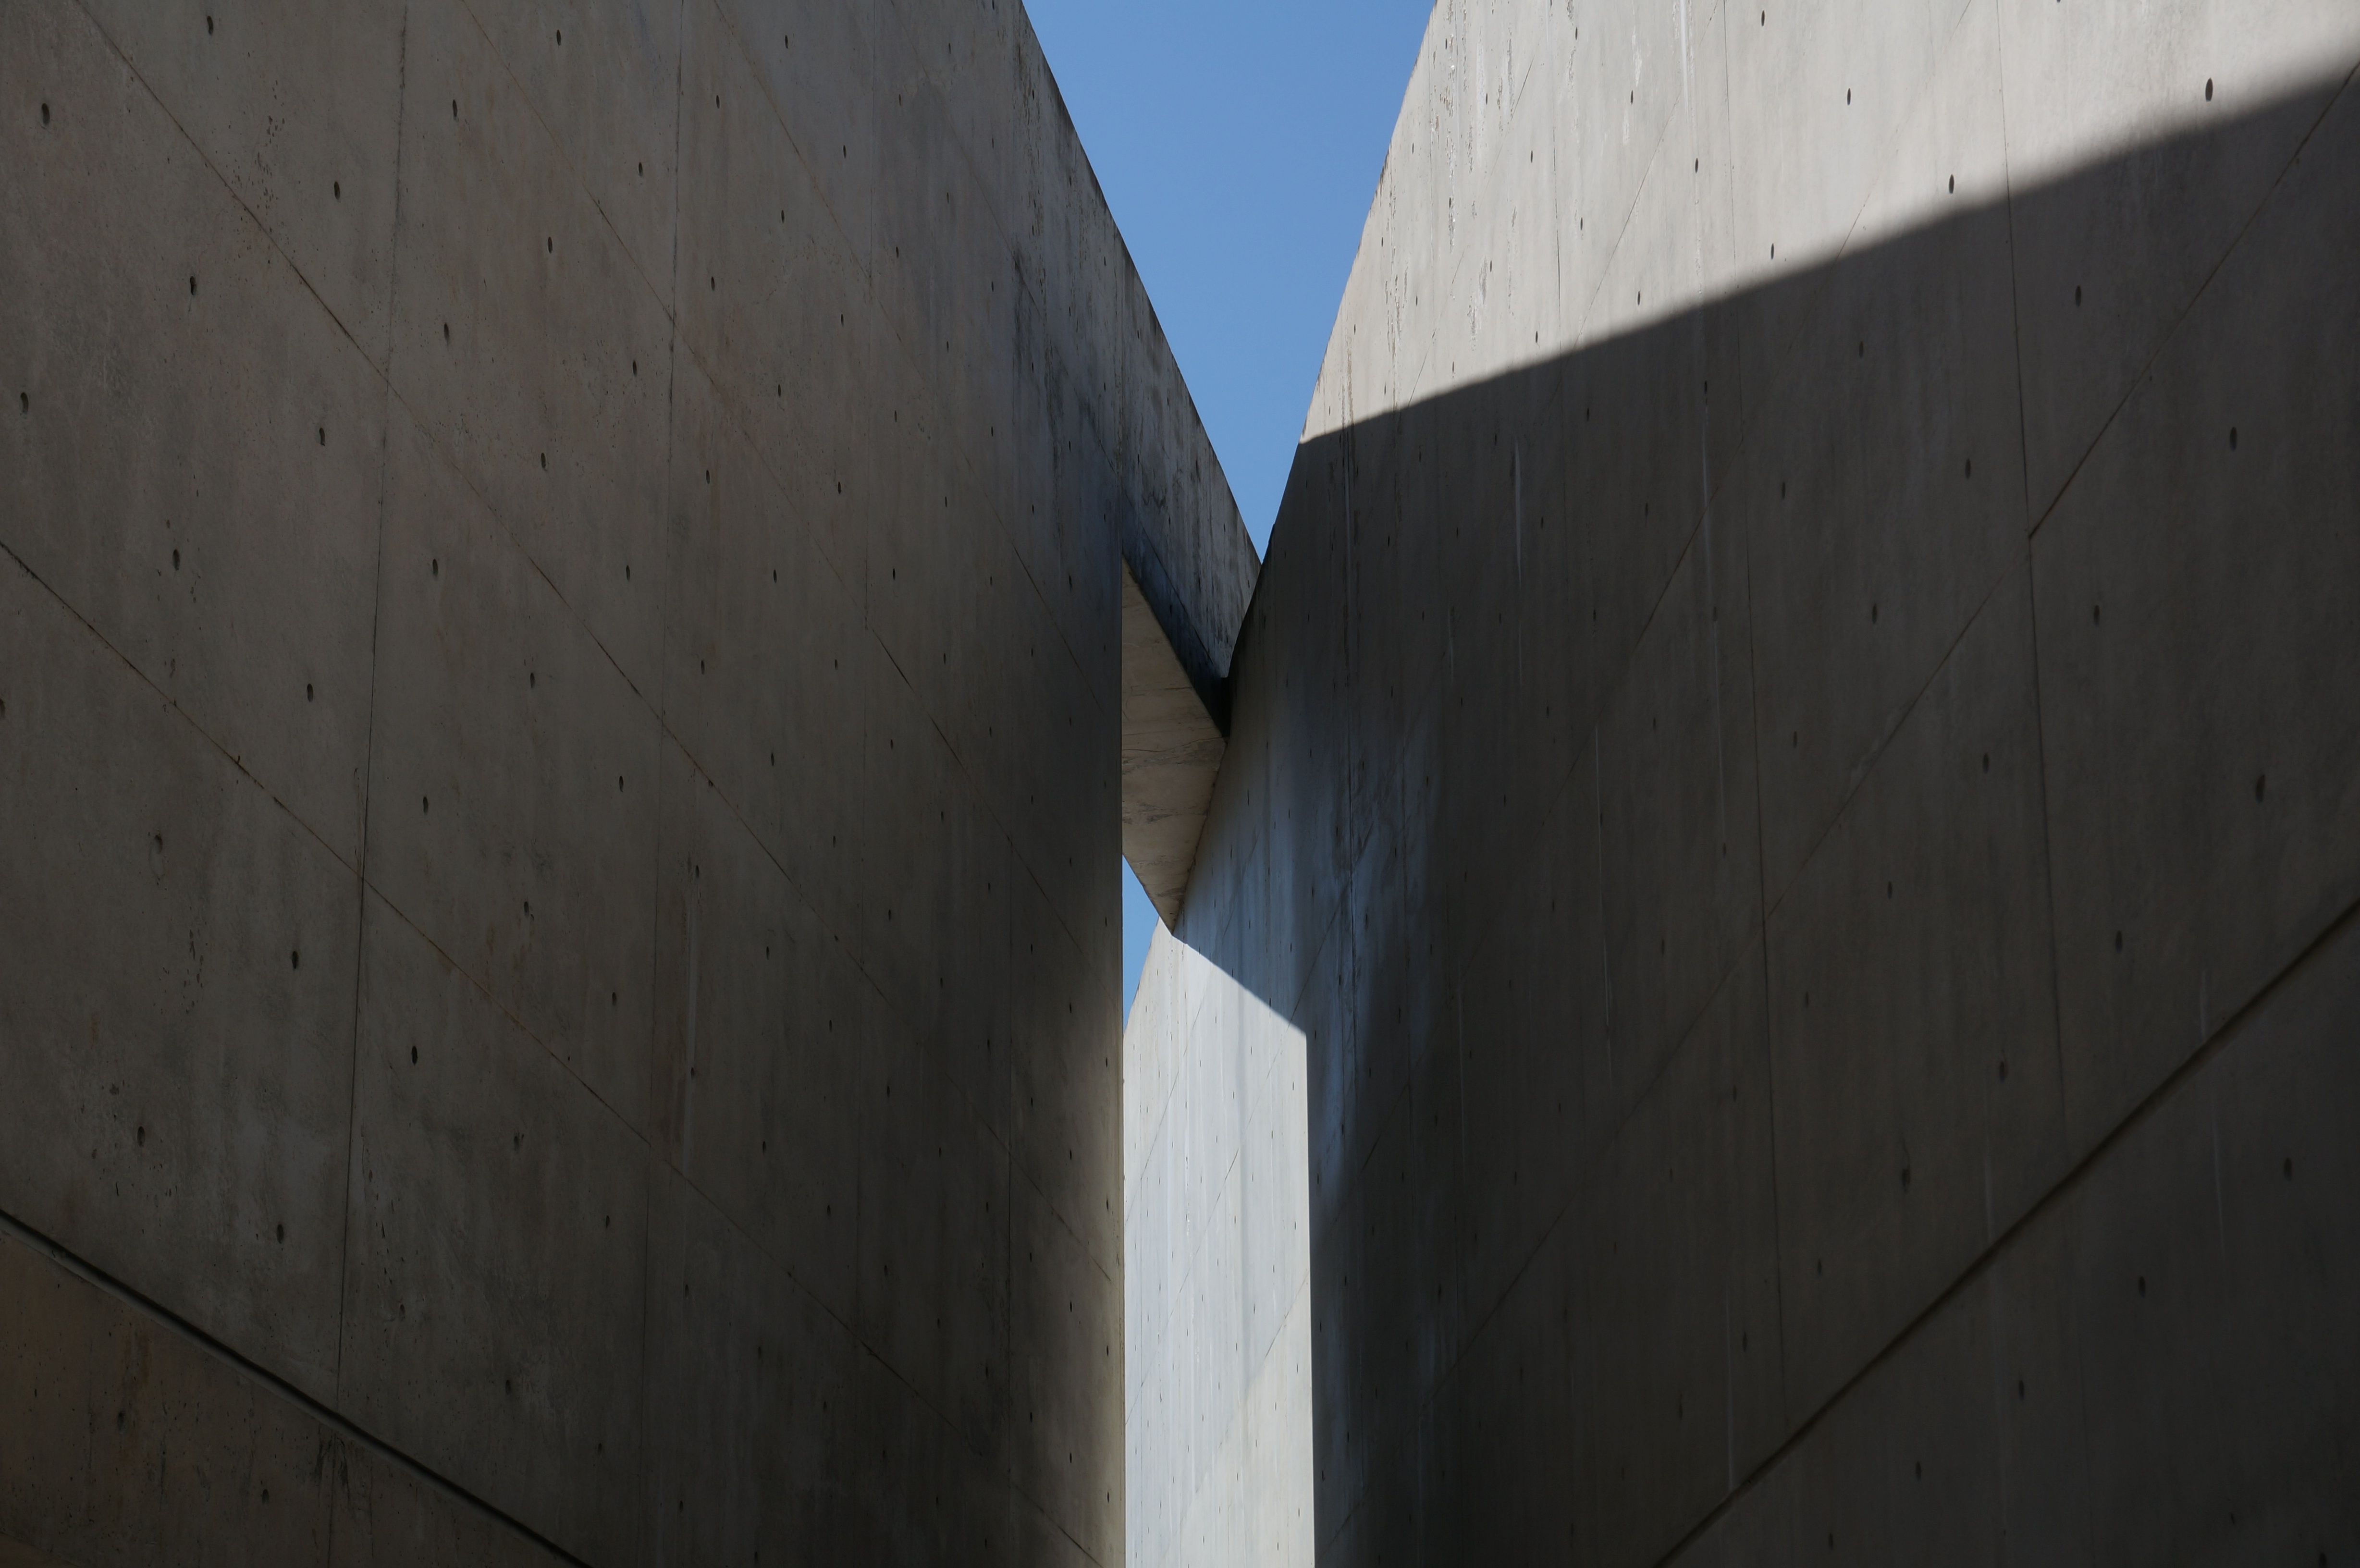
architecture, wood, white, house, wall, line, facade, blue, tourism, japan, backlight, shape, yume brushes tie